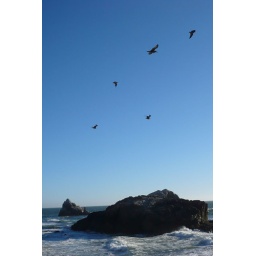
looks like the bird rock in Monterey